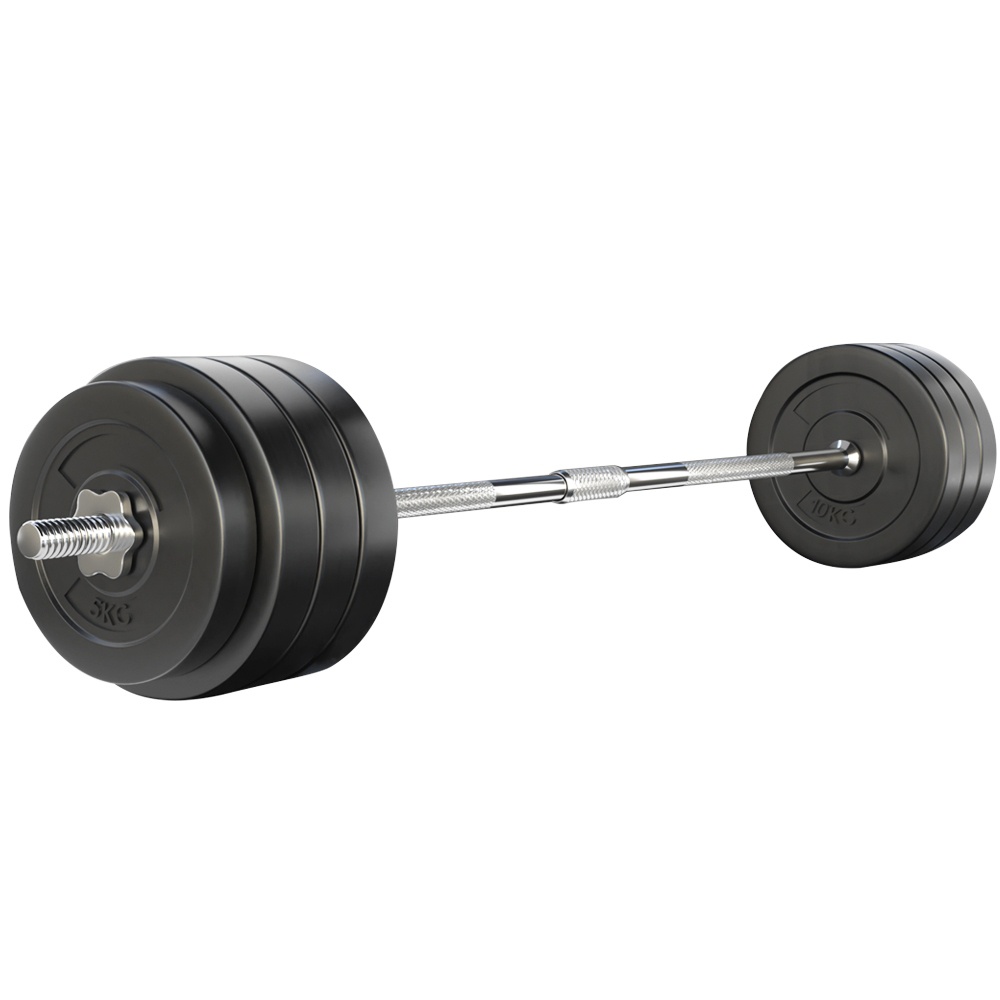
78KG Barbell Weight Set Plates Bar Bench Press Fitness Exercise Home Gym 168cm
Made of strong materials, these Home Gym Weight Plates will allow you strengthen and tone your muscles at home with ease. These weight plates are filled with sand and covered with robust, floor-friendly rubber to minimize noise and floor damage. Easily add and remove plates to ensure an appropriate workout for your specific muscles. Plus, the included solid chrome plated steel Barbell Bar, holds up to 150kg and is compatible with most standard 31mm - 35mm hole weight plates, so you can work at any weight. Choose from the fitness range that is both good for your body and good for your wallet. Features Commercial grade, ideal for professional body workout High quality plates Standard 31mm hole diameter weight plates Detachable barbell bar for easy storage Comes with 2 spring lock Ideal for full body workouts, muscle gain and weight management Specifications: Weight Plates Material: Rubber surface, Cast cement Barbell bar weight: 8kg Number of plates: 10kg x 6pcs and 5kg x 2pcs Aperture: 31mm Barbell Bar Length: 168cm Barbell Bar Material: Steel Barbell Bar Weight Capacity: 150kg Assembly required: Yes Number of packages: 5 Package Content 6 x 10KG weight plates 2 x 5KG weight plates 1 x Barball bar
Brand: ShoppingZoneAU
Category: Sporting Goods > Fitness & General Exercise Equipment > Weight Lifting > Free Weights, Dumbbells & Kettlebells